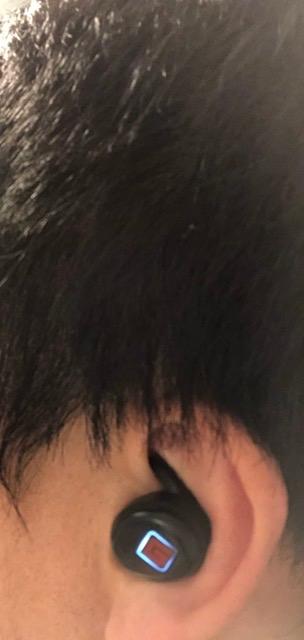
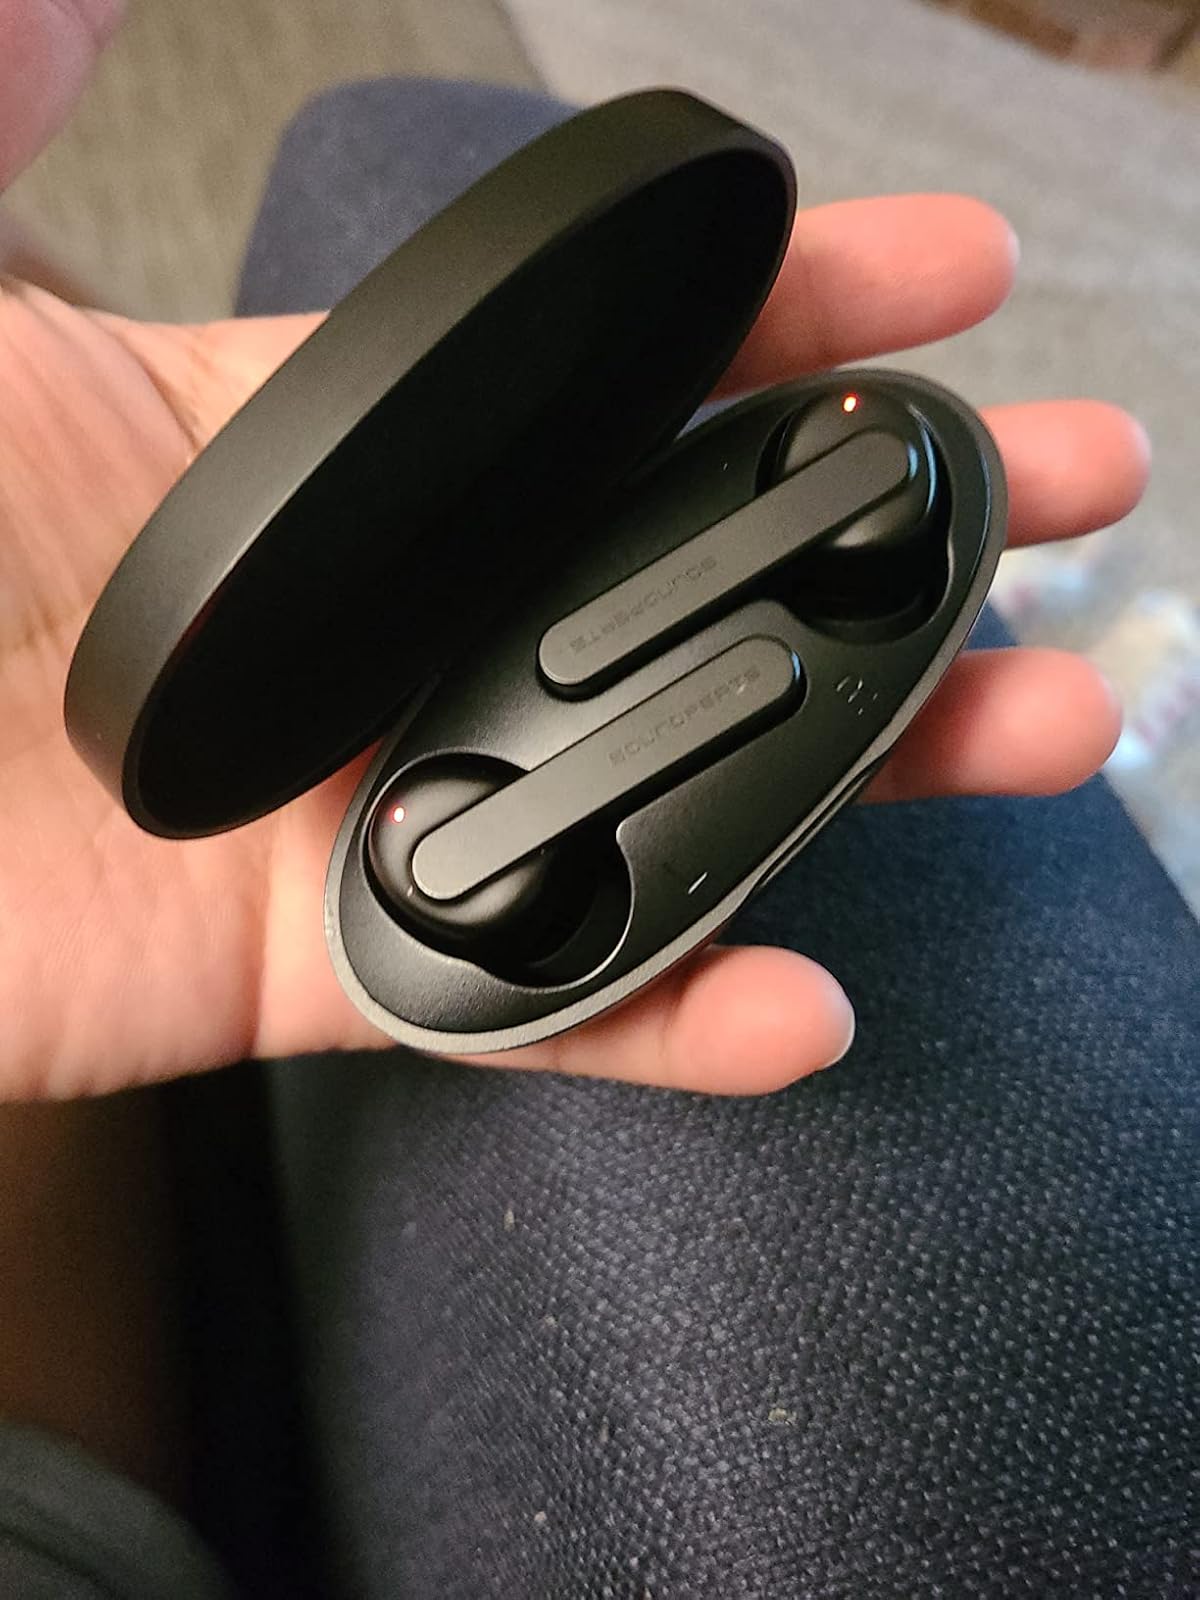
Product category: earbuds
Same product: no